Windsor & Eton Central railway station

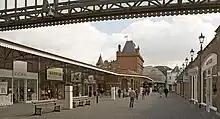
The station as a shopping complex

After leaving the platform, visitors could see the restored royal waiting room with figures of Queen Victoria and the Prince and Princess of Wales, before entering 'The Royal Parade' area. A walkway was constructed up and around the canopy, allowing visitors to view figures of the royal party exiting the waiting room and the queen boarding her Ascot landau. More than seventy wax figures of soldiers of 2nd Battalion Coldstream Guards formed part of this scene.